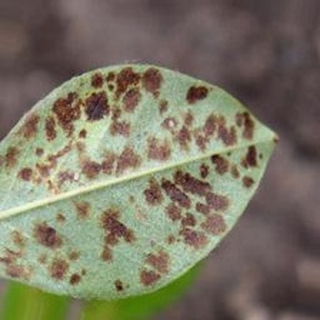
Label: groundnut_rust